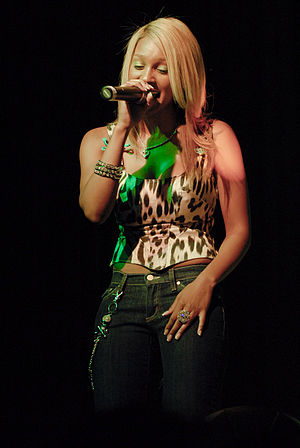
Olivia (sanger)
Olivia
Olivia Theresa Longott, bedst kendt som Olivia, er en amerikansk R&B sanger.